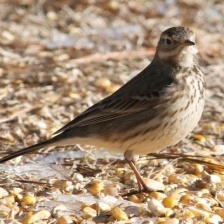
Species: AMERICAN PIPIT
Scientific name: ANTHUS RUBESCENS